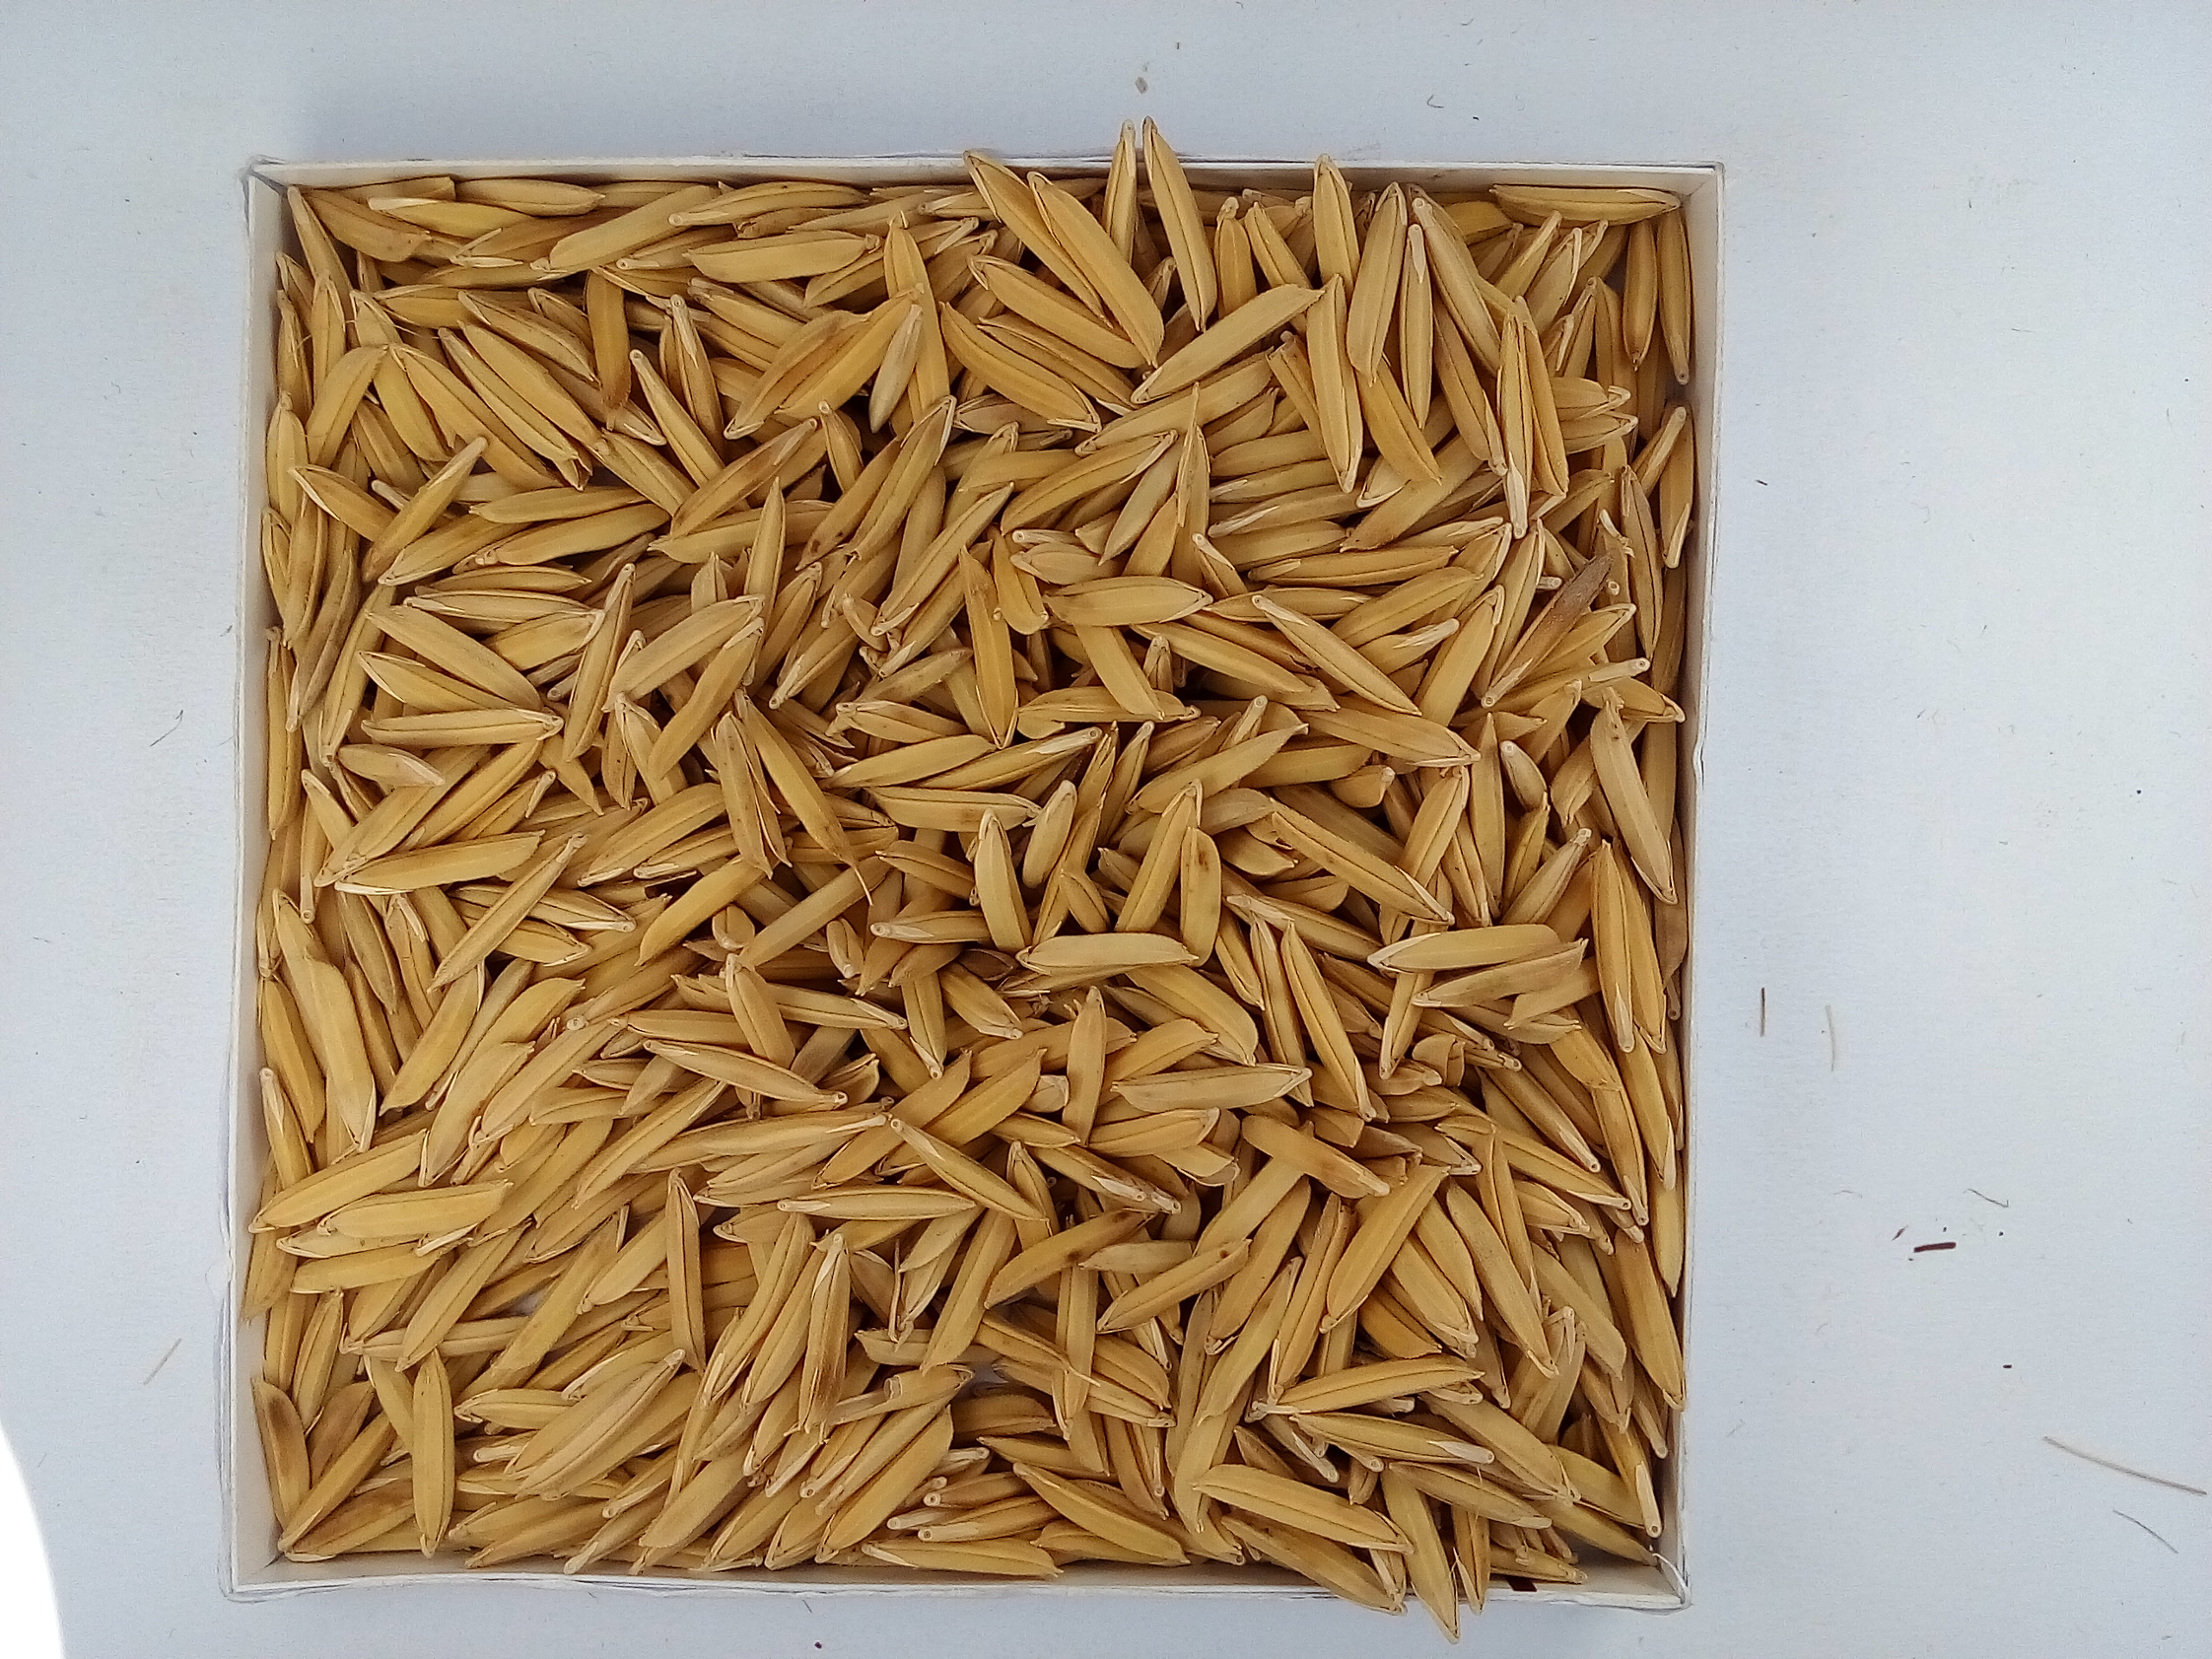
Rice seed variety: Unknown